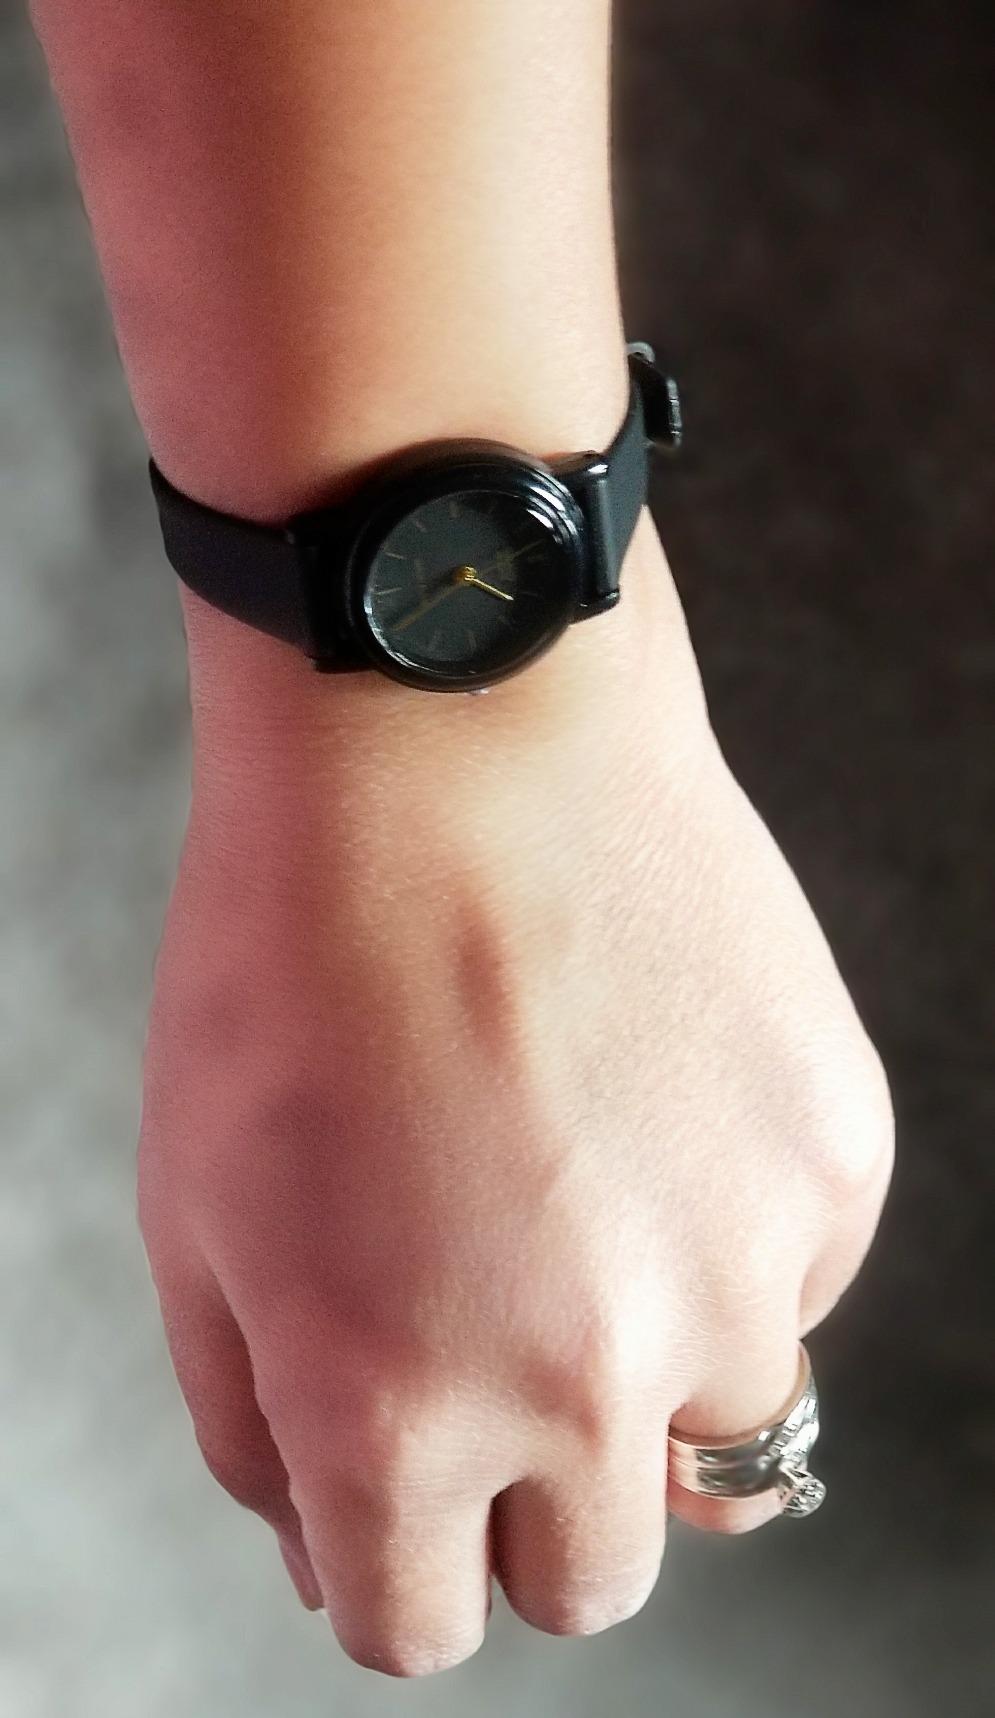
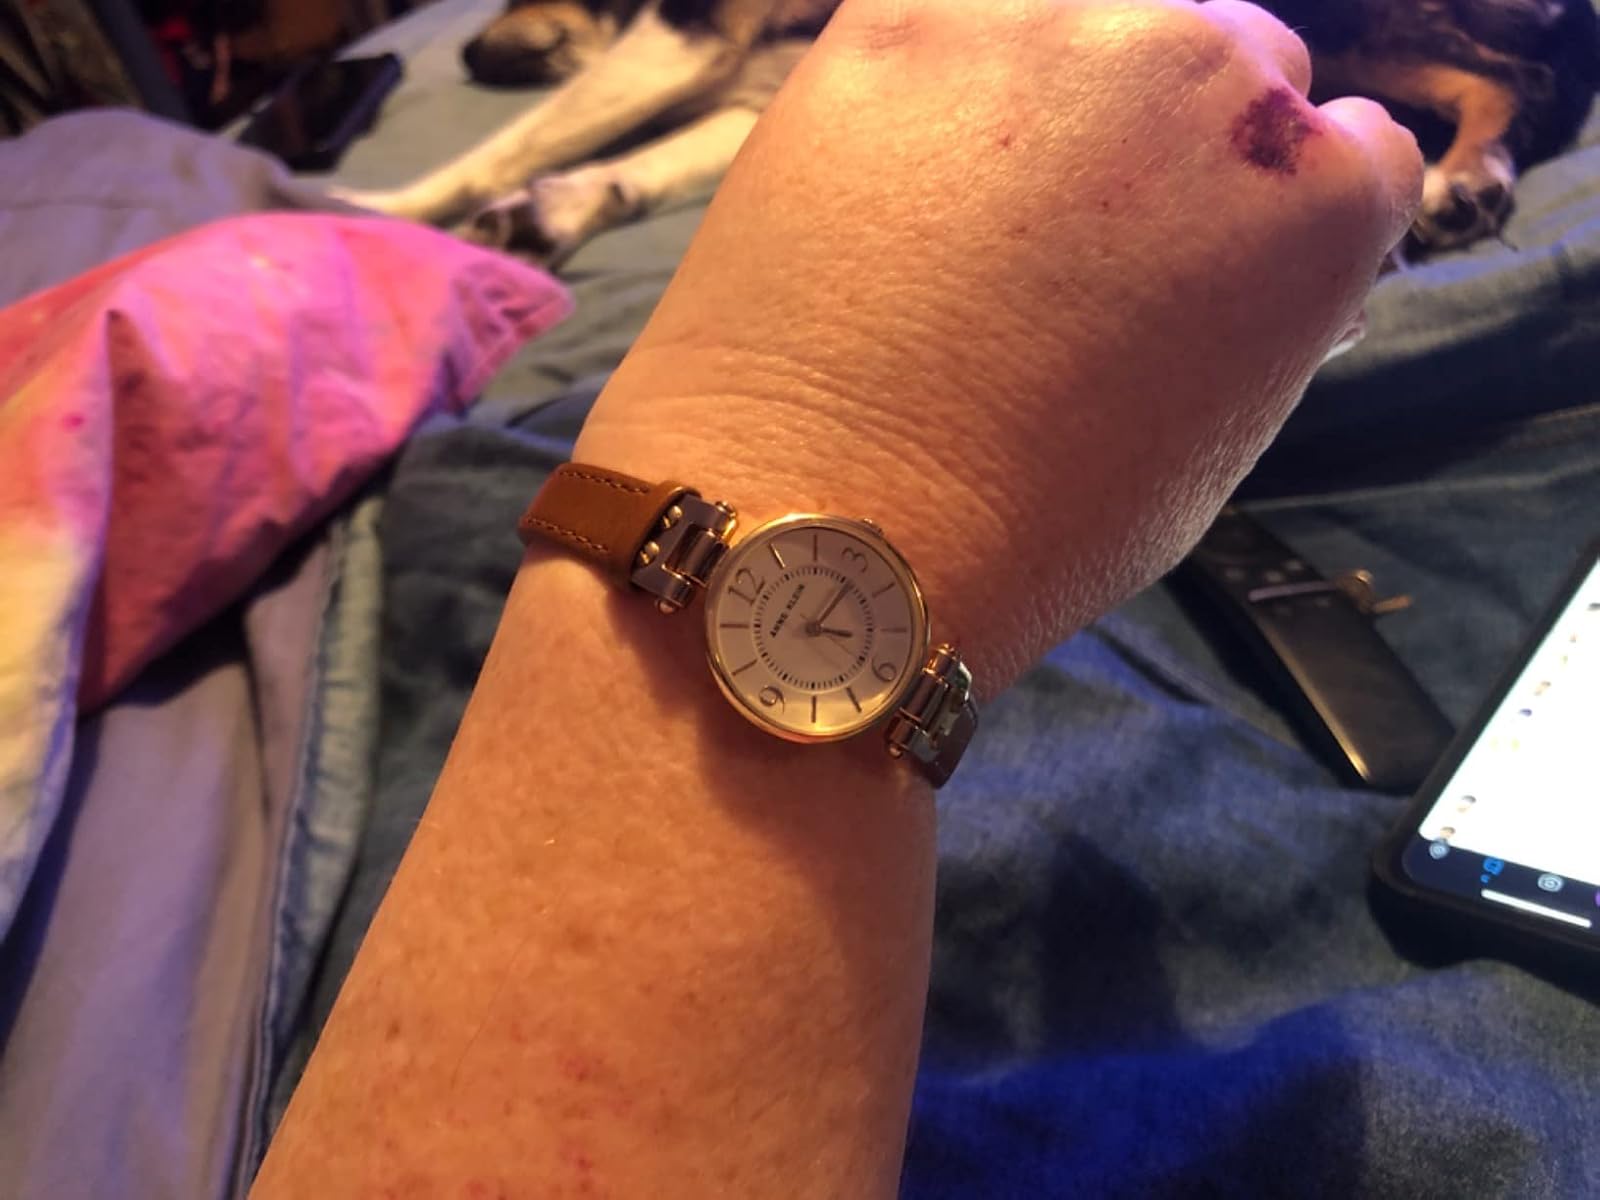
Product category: accessories_watch
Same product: no